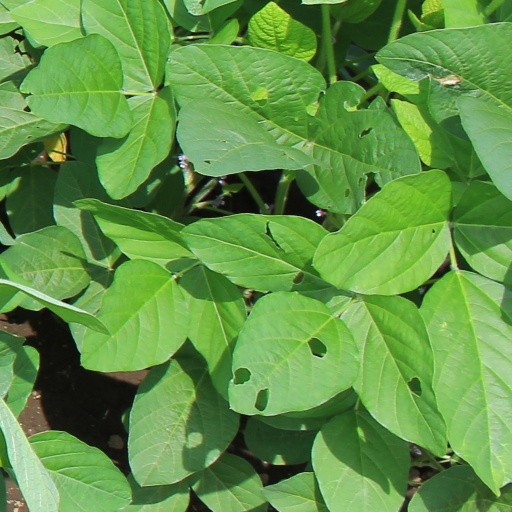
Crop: soybean